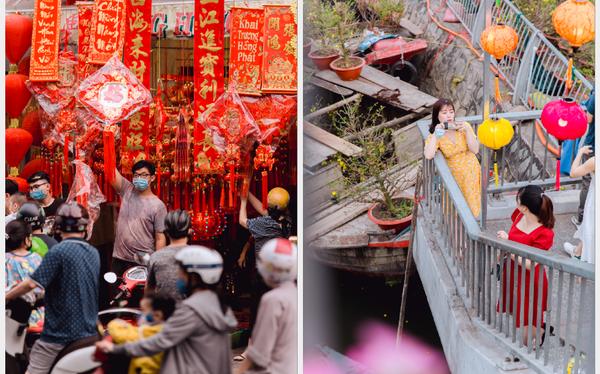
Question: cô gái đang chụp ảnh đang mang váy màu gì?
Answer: cô gái đang mang váy màu vàng